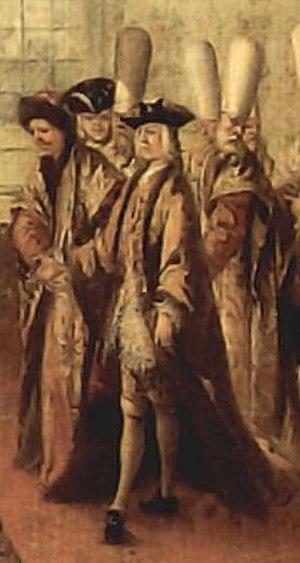
Charles de Ferriol est un ambassadeur français envoyé par Louis XIV dans l'Empire ottoman de 1692 à 1711, pendant le règne du Sultan Ahmed III.